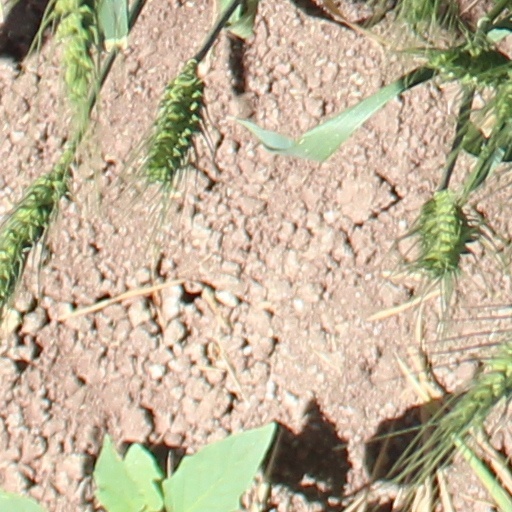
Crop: wheat